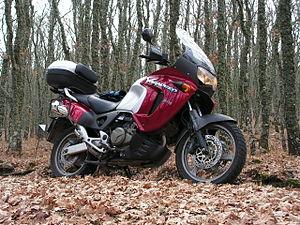
La Varadero est une motocyclette du constructeur japonais Honda. Elle existe en deux cylindrées : 125 cm³ et 1 000 cm³. Son appellation, fait référence à la station balnéaire Varadero située dans les Caraibes.